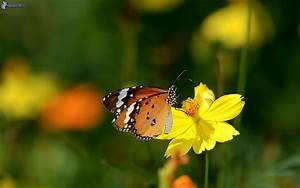
Label: farfalla